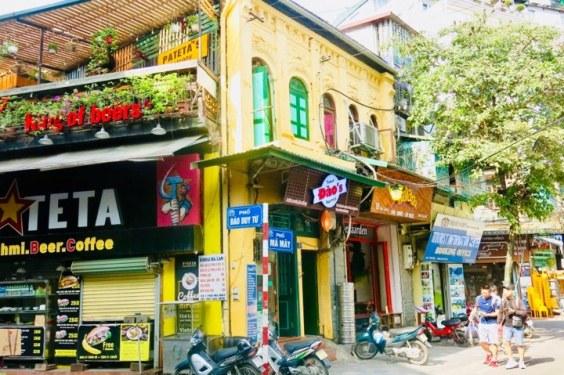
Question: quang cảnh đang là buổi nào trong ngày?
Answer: quang cảnh đang là buổi trưa